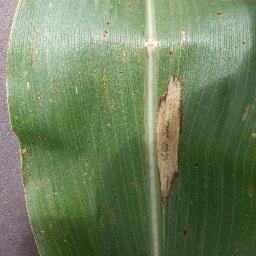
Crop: corn
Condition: (maize)_northern_blight